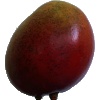
Label: Mango Red 1